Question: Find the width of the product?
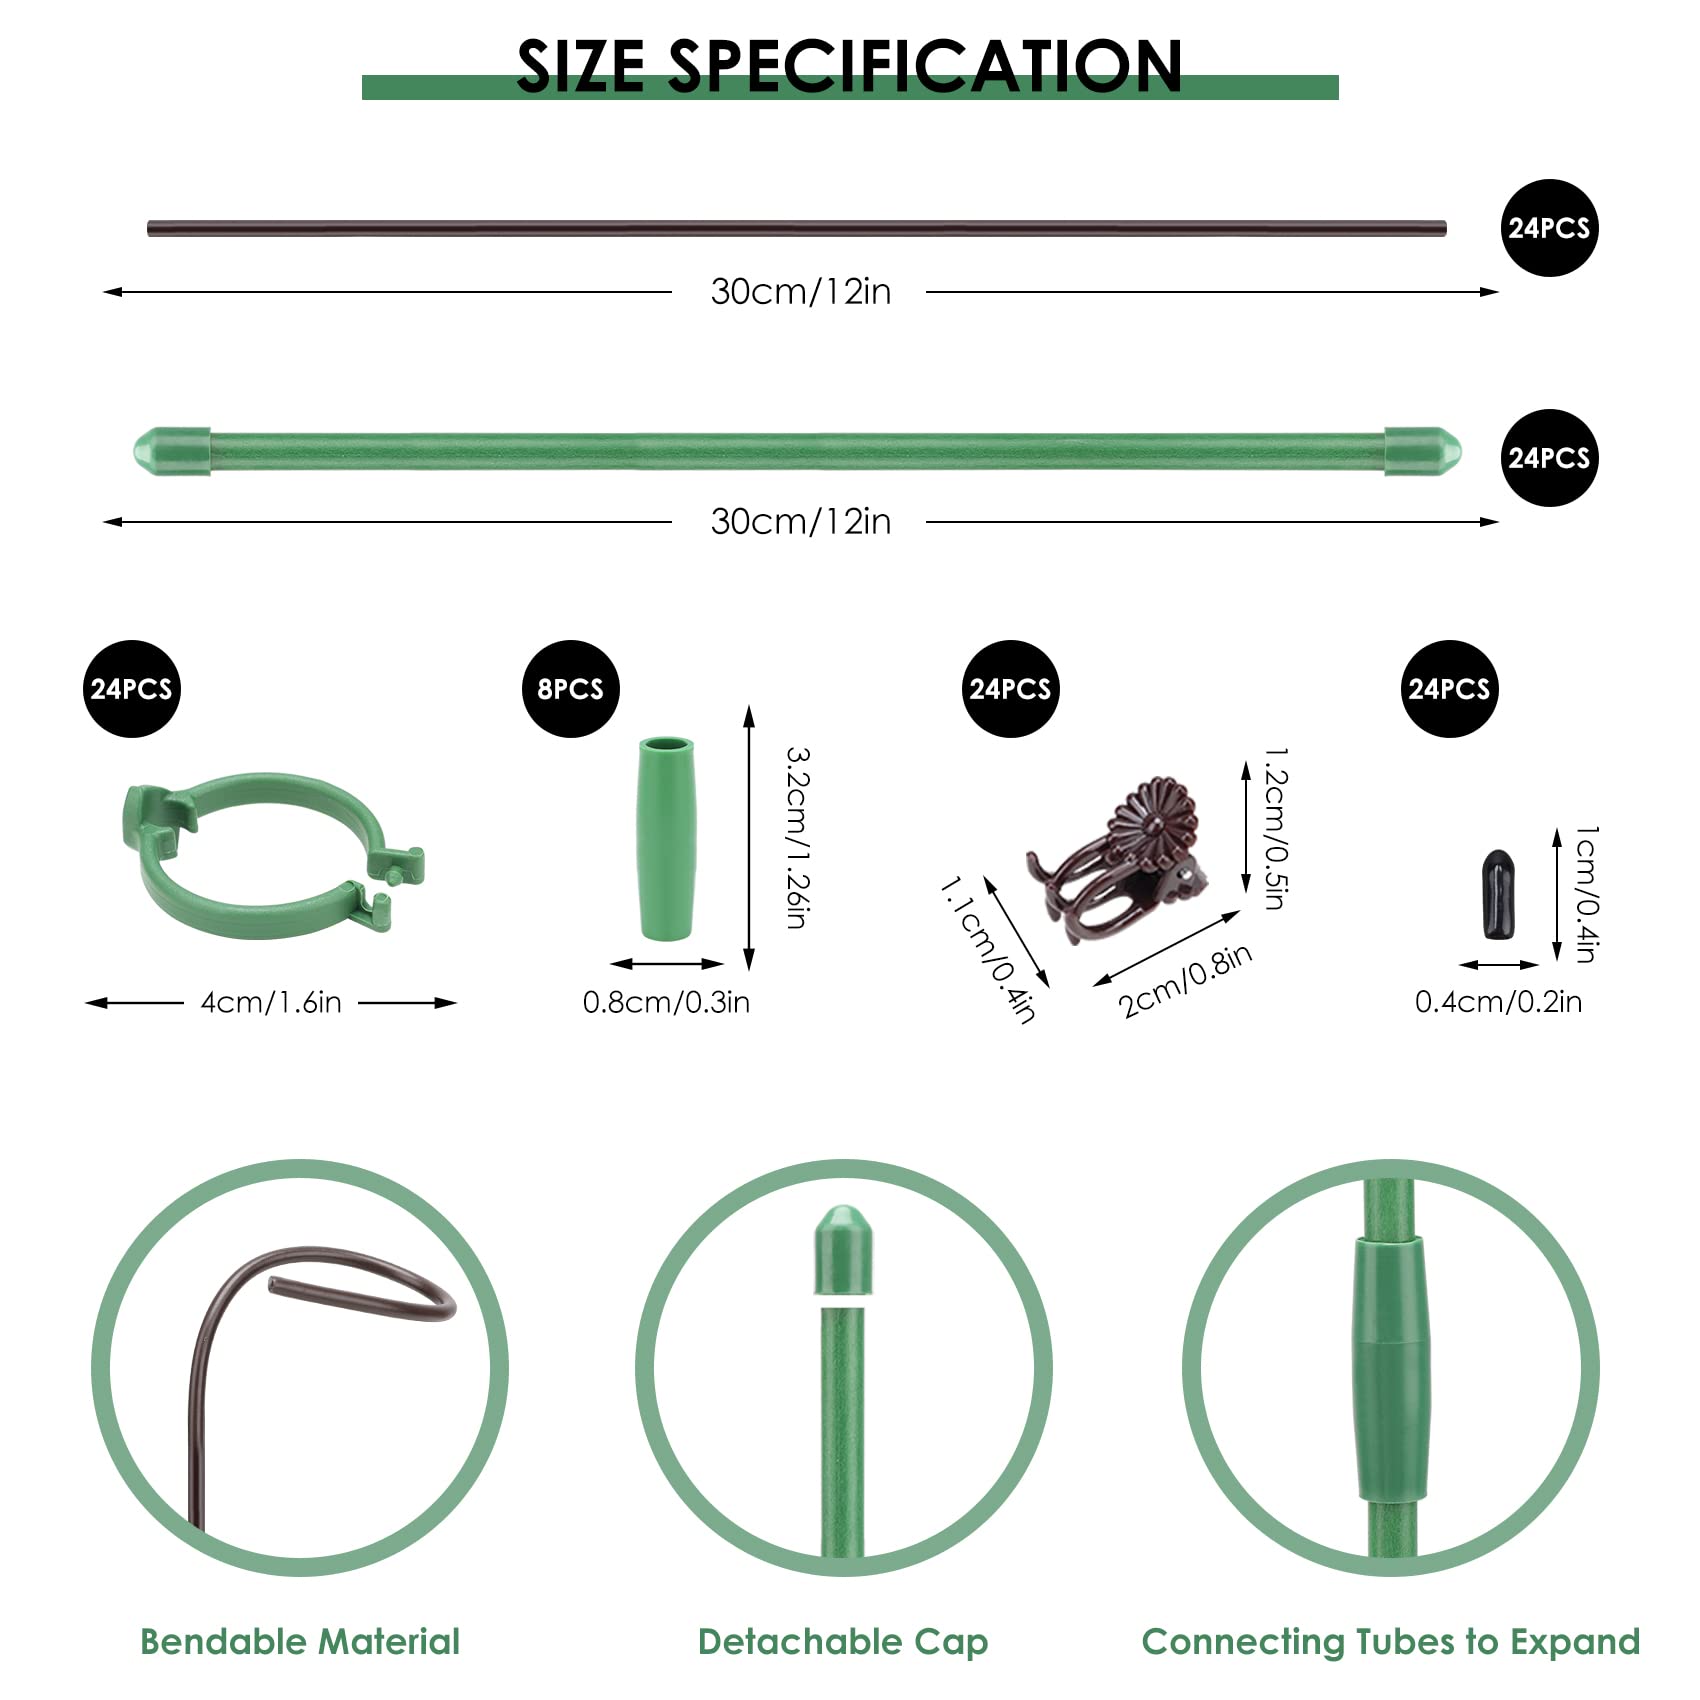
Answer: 3.2 centimetre